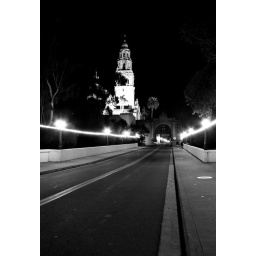
California tower at the other end of the Cabrillo bridge in Balboa Park